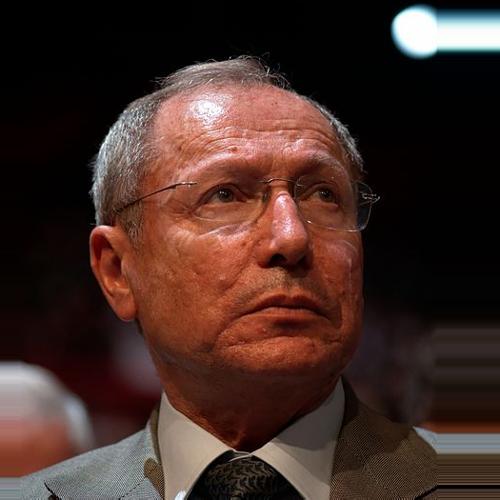
Age: 67